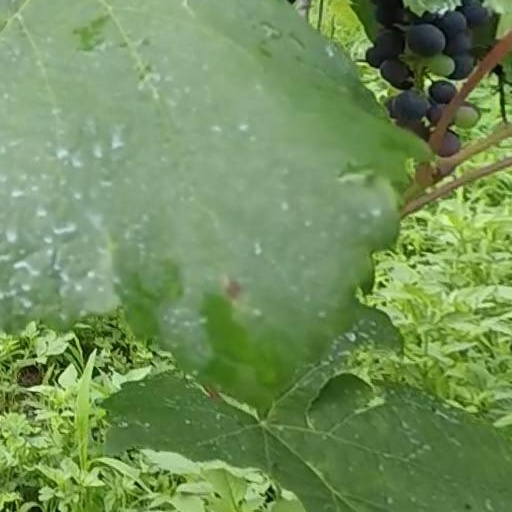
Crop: grape